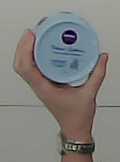
Product: nivea_baby